Henrietta Csiszár

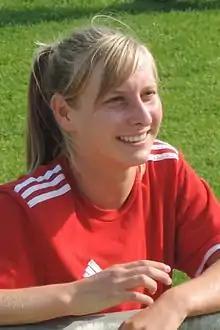

Henrietta Csiszár (born 15 May 1994 in Hajdúnánás) is a Hungarian football midfielder currently playing in the Serie A Femminile for Inter Milan. She is the captain of the Hungarian national team.